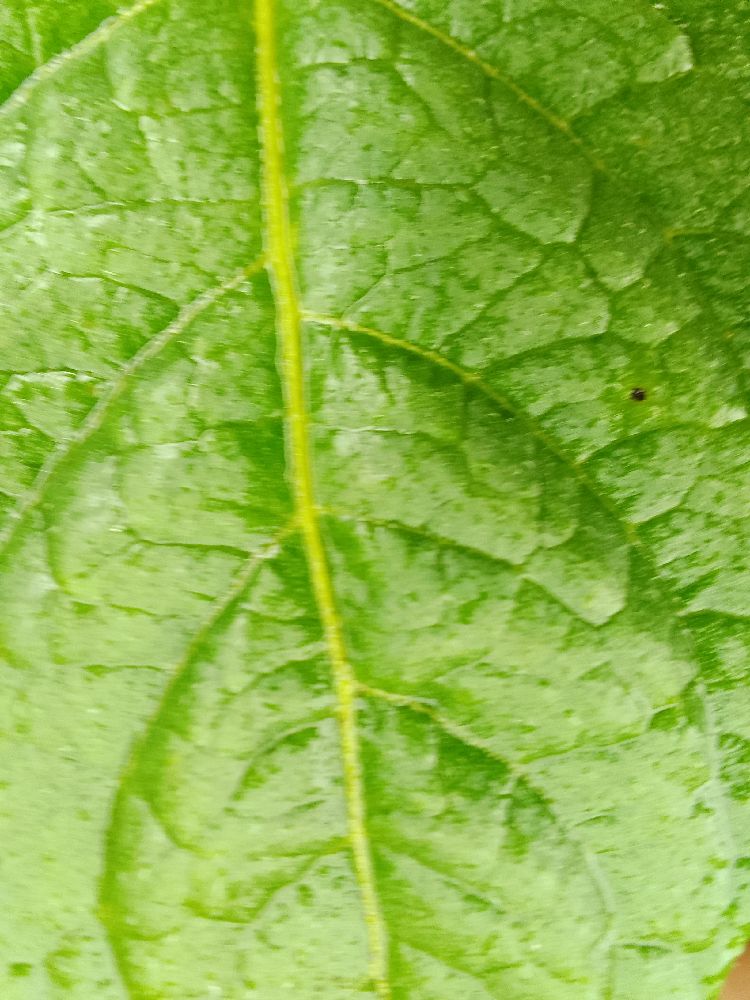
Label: Healthy